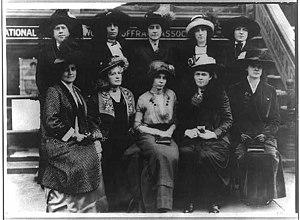
Nina Evans Allender est une artiste, caricaturiste et militante des droits des femmes américaine. Elle étudie l'art aux États-Unis et en Europe avec William Merritt Chase et Robert Henri. Allender travaille en tant qu'organisatrice, conférencière et militante pour le suffrage féminin. Elle est la « caricaturiste officielle » des publications du National Woman's Party, créant ce que l'on appelle maintenant la « Allender Girl ».